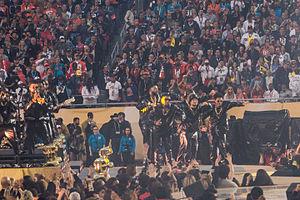
Les spectacles de la mi-temps ou Halftime Shows sont une tradition se déroulant lors des mi-temps de compétitions de football américain de tous niveaux.